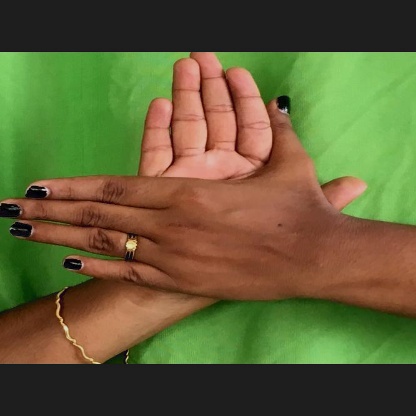
Mudra: Chakra